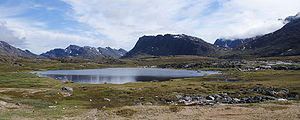
Alanngorsuaq
Alanngorsuaq er et 411 m højt bjerg i Qeqqata Kommune på Grønlands vestkyst, ca. 3 km øst for Sisimiut.